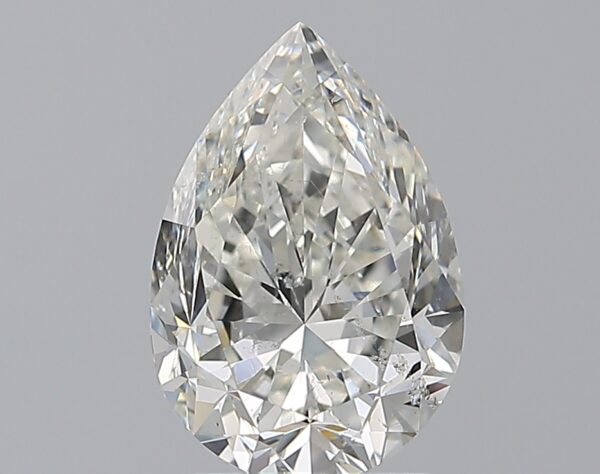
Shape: pear
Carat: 2.01
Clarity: SI2
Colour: I
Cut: GD
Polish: EX
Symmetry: VG
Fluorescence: N
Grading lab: GIA
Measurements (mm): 10 x 6.79 x 4.75